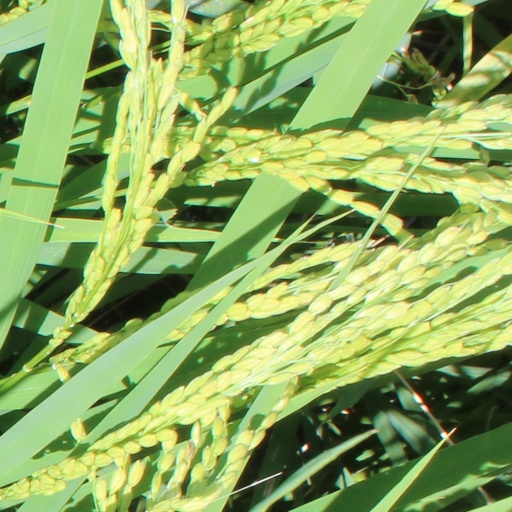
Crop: rice